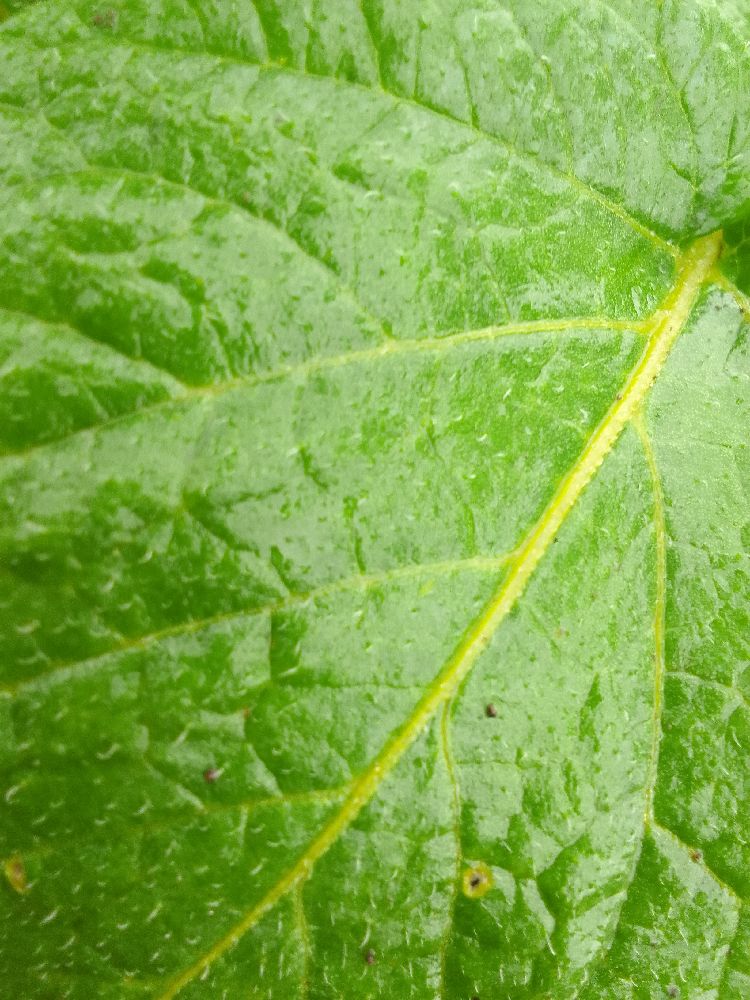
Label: Healthy